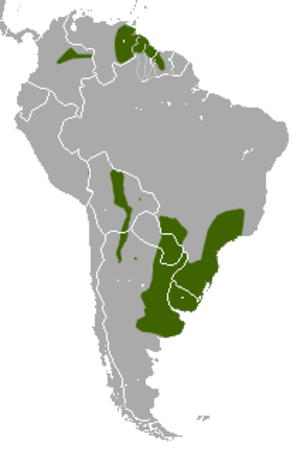
L’Opossum à grosse queue est une espèce de mammifères marsupiaux de la famille des Didelphidae de la sous-famille des Didelphinés. C'est la seule espèce du genre Lutreolina.